Pfalzgrafenstein Castle

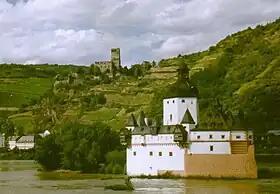
Pfalzgrafenstein Castle with Kaub and Gutenfels Castle in the background, photographed in 2005

Pfalzgrafenstein Castle, also known as the Pfalz, is a toll castle situated on Falkenau island in the Rhine River, adjacent to Kaub, Germany. First established in 1326/27 by King Ludwig IV of Bavaria, it served to collect river tolls from passing traffic. In 1504 it withstood a 39 day siege in the War of the Succession of Landshut unscathed and was occupied by Spanish forces for 11 years from 1620 in the Thirty Year's War. The castle has undergone various modifications since its original construction, most notably with greater fortifications in 1607 and a baroque tower cap added in 1714. Pfalzgrafenstein Castle was used as a key point for Prussian and Russian forces to cross the Rhine in 1814, during the campaign against Napoleon. Toll collection ceased in 1867, but the castle has remained in good condition and is now preserved as a public museum.